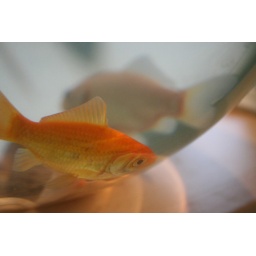
We're just two lost souls swimming in a fish bowl, year after year...